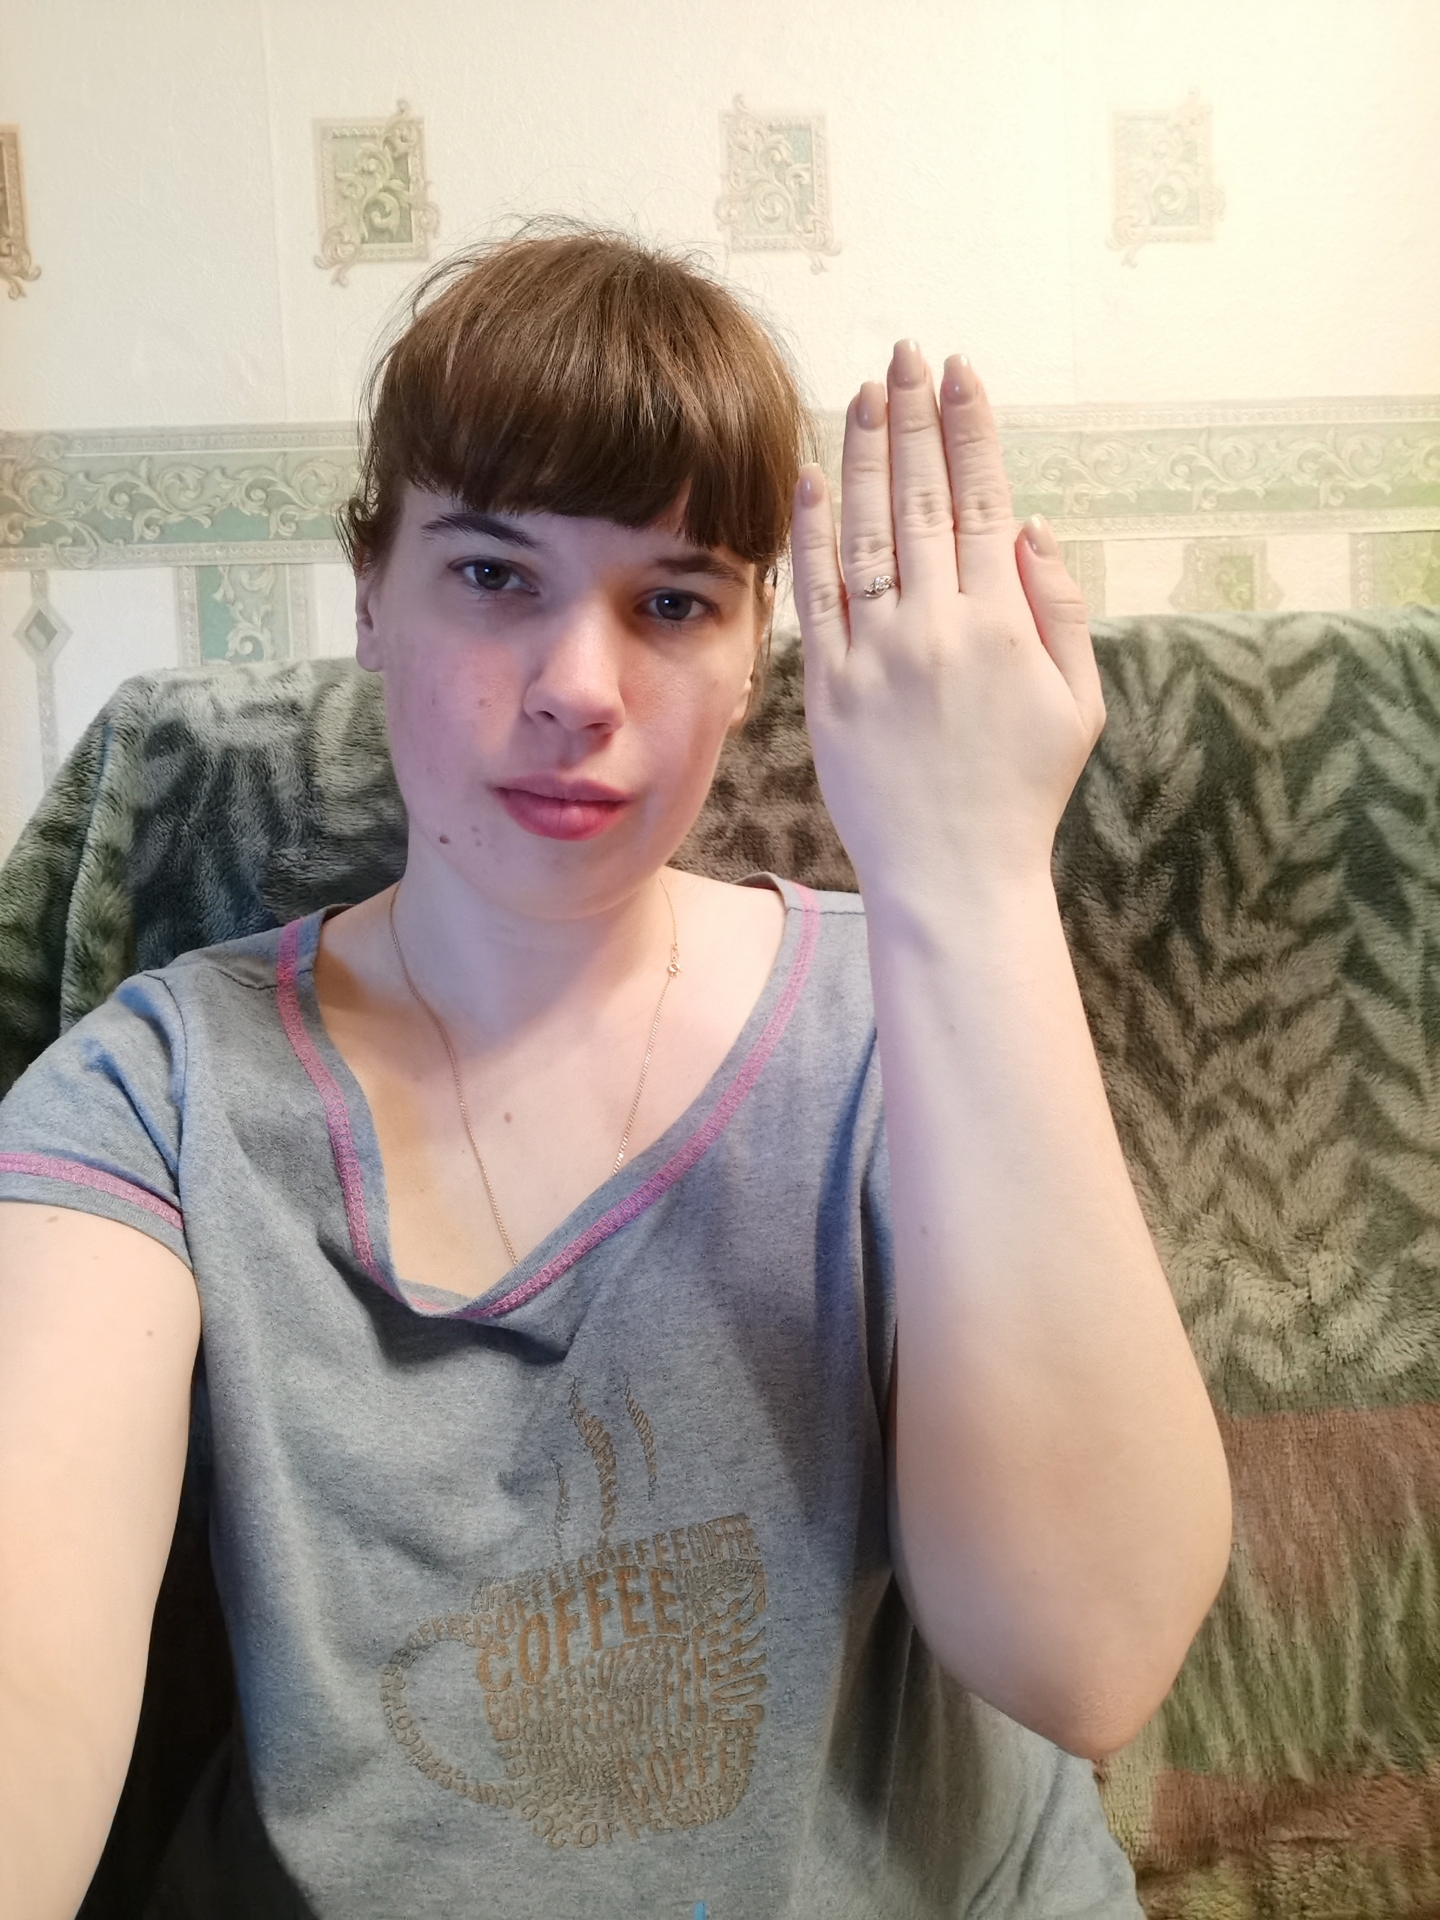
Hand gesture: stop_inverted